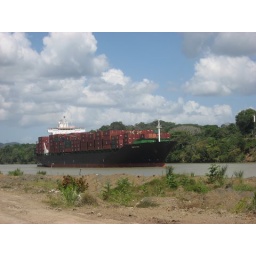
boat near field site Matt was at